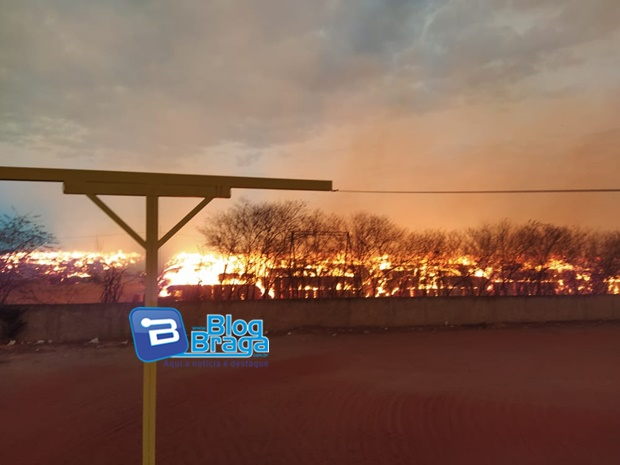
Fire: yes
Smoke: yes